San Rafael, Veracruz

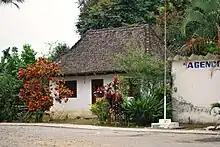
French style house in Paso de Telaya

As municipal seat, the town of San Rafael is the local governing authorities for various other communities, which cover a territory of 291.14km2. This municipality is in the northern part of the Nautla region and borders the municipalities of Tecolutla, Martinez de la Torre, Misantla and Nautla. The municipal government consists of a municipal president, an officer called a síndico, one representative and various commissions such as for taxes, police and agricultural development.